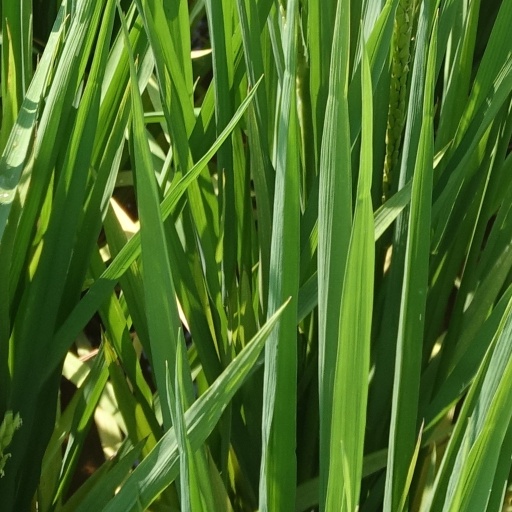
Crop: rice